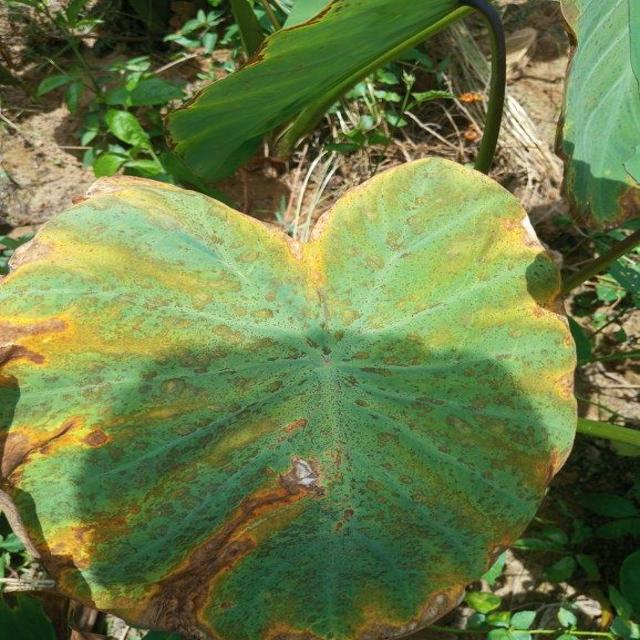
Label: Mid_Blight